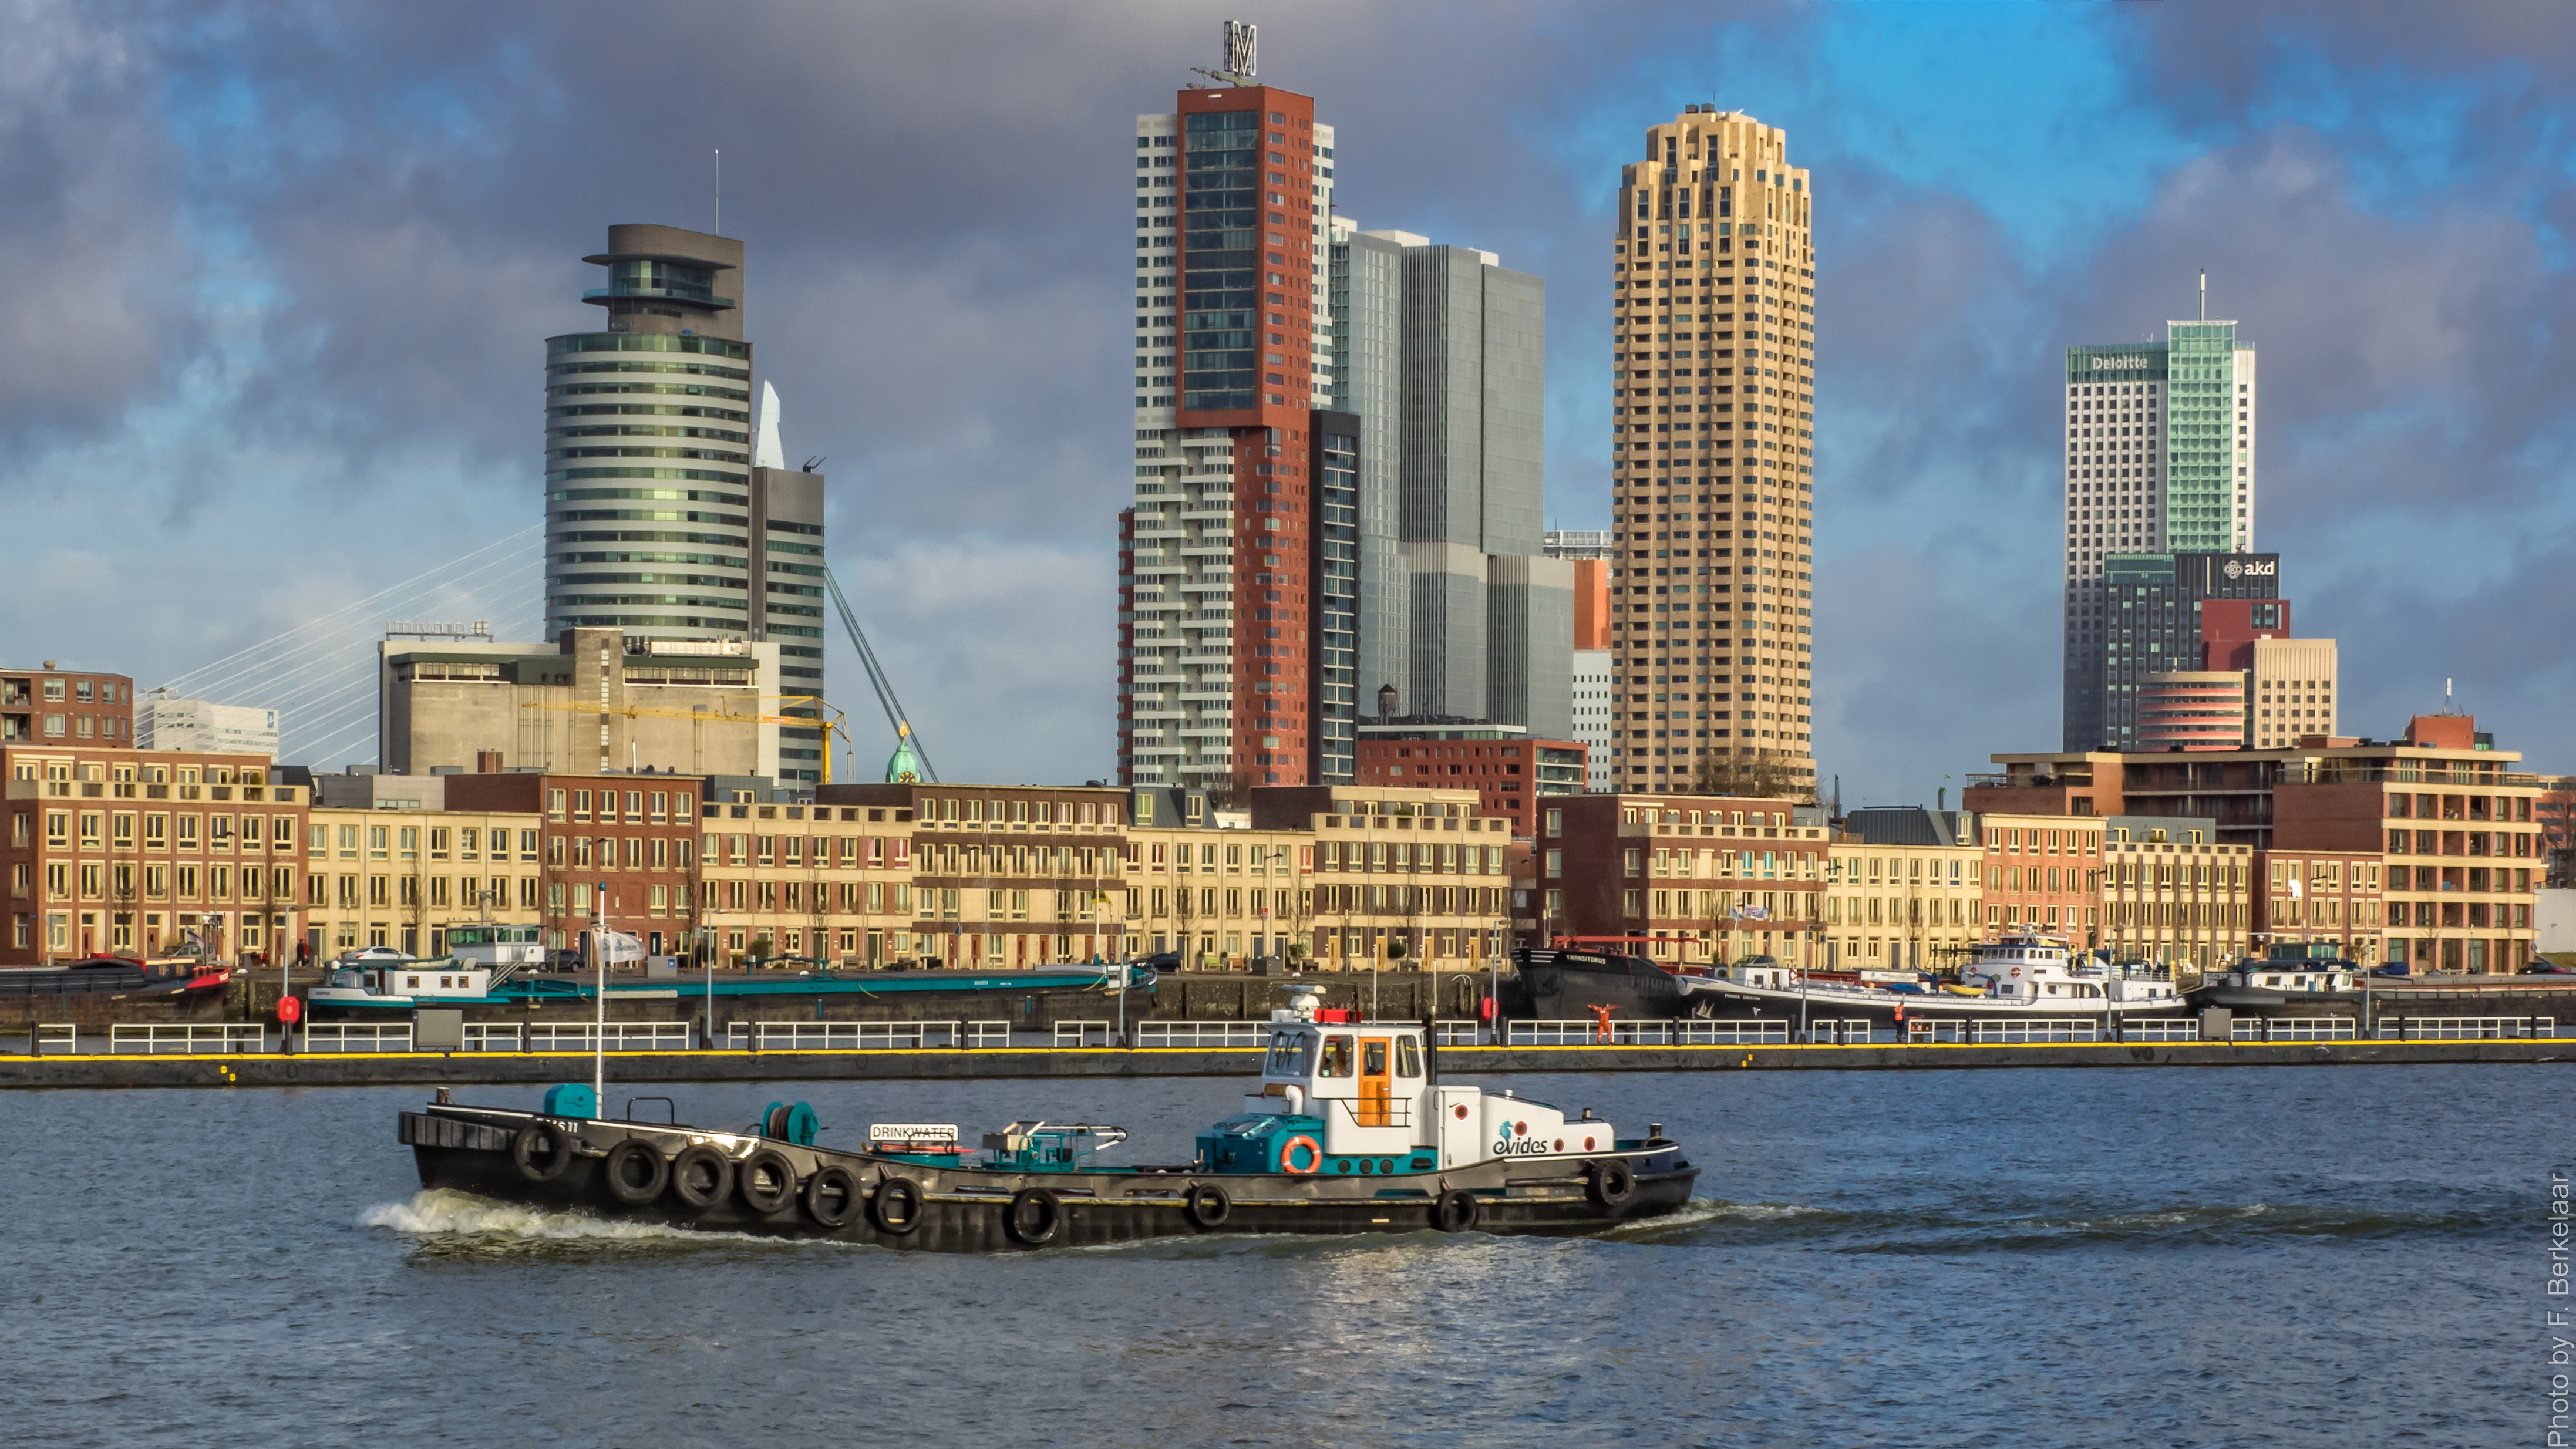
architecture, boat, skyline, city, skyscraper, river, ship, cityscape, downtown, vehicle, tower, landmark, harbor, waterway, tower block, nederland, rotterdam, zuidholland, buildings, ships, vessels, watercraft, schiffe, schepen, schip, nl, portofrotterdam, navires, vaartuig, cityofrotterdam, maashaven, kopvanzuid, katendrecht, drinkwatertanker, evideswaterbedrijf, evides, binnenvaartschip, binnenvaarttanker, dws11, dws, urban area, human settlement